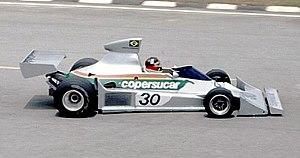
Fittipaldi Automotive était une écurie de Formule 1 brésilienne fondée en 1975 par Wilson Fittipaldi, le frère aîné d'Emerson, sous le nom Copersucar-Fittipaldi. L'écurie a été rebaptisée « Fittipaldi Automotive » en 1978.
Emerson Fittipaldi est un ancien pilote automobile brésilien. Il a notamment été le premier pilote de son pays à remporter le championnat du monde de Formule 1 à deux reprises, ainsi que le championnat CART et les 500 miles d'Indianapolis. Il a été nommé membre de la Laureus World Sports Academy.